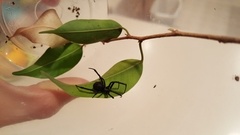
Species: Lactrodectus_hesperus